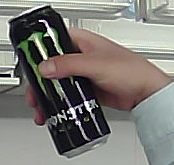
Product: monster_energydrink